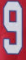
Number: 9